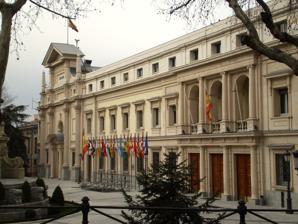
Building: Palacio del Senado
Country: Spain
Year built: 1850
Palace of the Senate Palacio del Senado Facade of the Palace, Madrid, Spain Former names Incarnation School Doña María de Aragón School General information Architectural style Herrerian , Neoclassical Town or city Madrid Country Spain Coordinates 40°25′16″N 3°42′43″W / 40.421183°N 3.711817°W / 40.421183; -3.711817 Current tenants Senate of Spain Estimated completion 16th century Renovated 19th and 20th century Client Cortes Generales Owner Kingdom of Spain Design and construction Architect(s) Francisco de Montalbán (original) Aníbal Álvarez Bouquel and Emilio Rodríguez Ayuso (19th renovation) Salvador Gayarre Ruiz de Galarreta (20th renovation) The Palace of the Senate is the home of the Senate of Spain , the upper house of the Cortes Generales , the national parliament of Spain . It is located in the Spanish Navy Square, in the center of the City of Madrid . History The building was built in the 16th century and was the home of a Saint Augustine Order school called Incarnation School or Doña María de Aragón School. The school was one of the most outstanding institutions of the capital, and its church contained several masterpieces of El Greco , today in the Prado Museum . In 1814 and between 1820 and 1823 the palace was the home of the Cortes of Cádiz , the first official parliament of Spain. With the approval of the Royal Statute of 1834 , the Cortes Generales was established as a bicameral parliament with the Chamber of Peers as the upper house. The Chambers of Peers moved to the palace in 1835 and with many name and powers changes, this palace continued serving as the home of the upper house of the Cortes until 1923. During the dictatorship of Primo de Rivera (1923–1930), the Cortes were dissolved and was created the National Consultative Assembly which had its home in the Palacio de las Cortes . With the arrival of the Second Republic , the unicameral parliament established its home at the Palacio de las Cortes and the constitutional debates were held at the Palacio de Cristal del Retiro . During the dictatorship of Francisco Franco , the palace was the home of the National Council of the Movement , a pseudo Senate controlled by Franco. With the return of democracy in 1977, the Senate was restored in its original home and, along with the Congress of Deputies , wrote the democratic Constitution of 1978 . Old Session Room, currently used for ceremonial purposes or for important Committees meetings. References